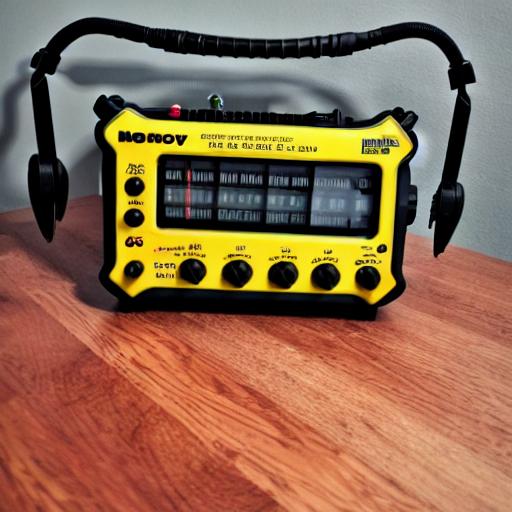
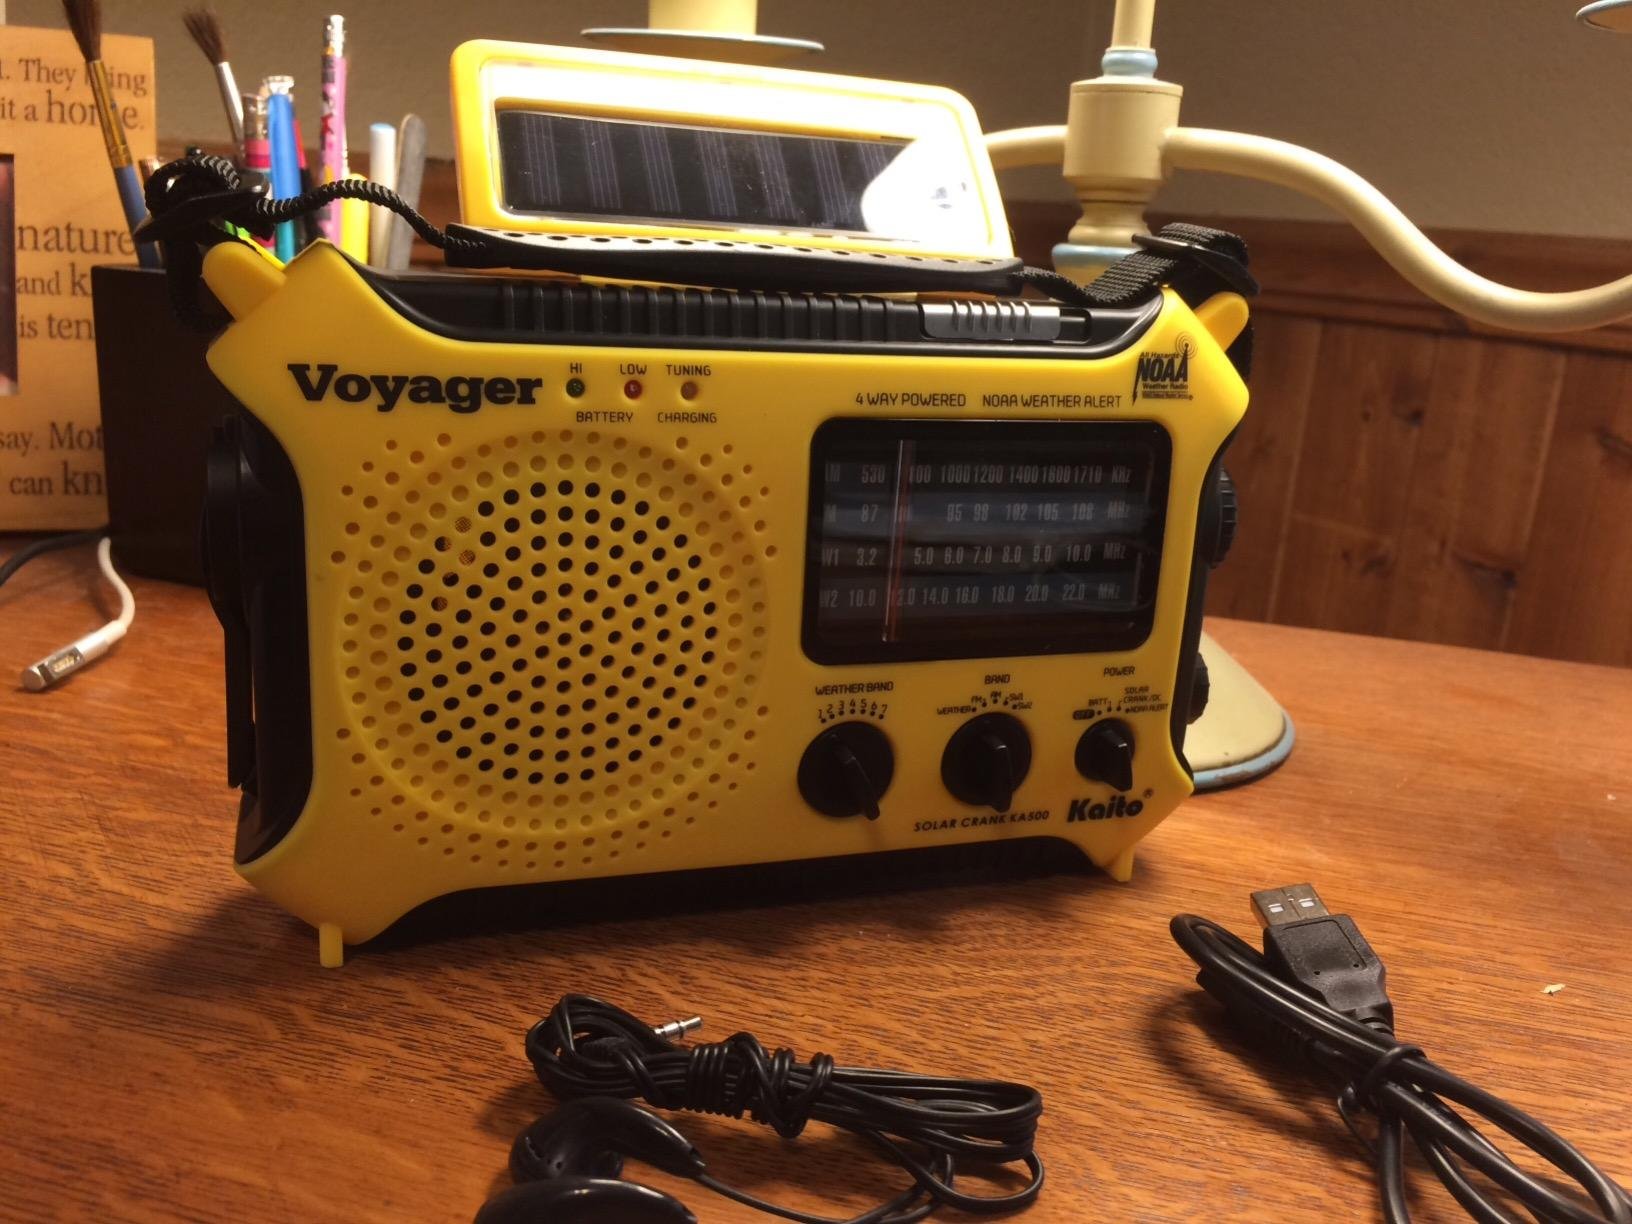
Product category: radio
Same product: no